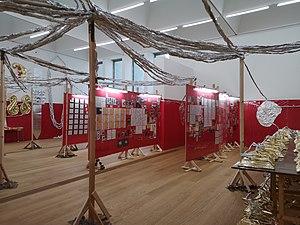
Thomas Hirschhorn est un artiste suisse né le 16 mai 1957 à Berne.